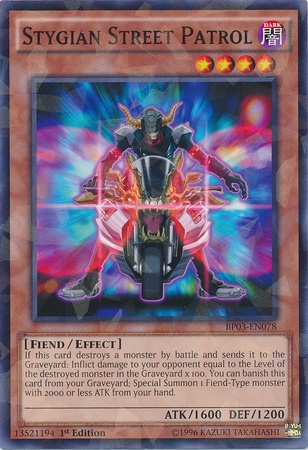
Stygian Street Patrol [BP03-EN078] Shatterfoil Rare
Set: Battle Pack 3: Monster League Card type: Effect Monster Rarity: Shatterfoil Rare Attack: 1600 Defense: 1200 If this card destroys a monster by battle and sends it to the Graveyard; Inflict damage to your opponent equal to the Level of the destroyed monster in the Graveyard x 100. You can banish this card from your Graveyard; Special Summon 1 Fiend-Type monster with 2000 or less ATK from your hand.
Brand: Yu-Gi-Oh!
Category: Toys & Games > Games > Card Games